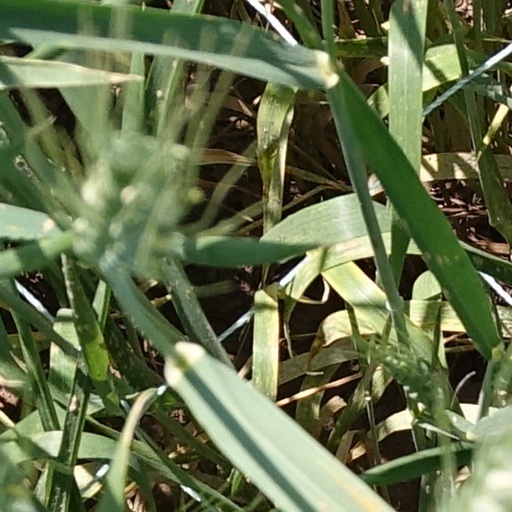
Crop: wheat